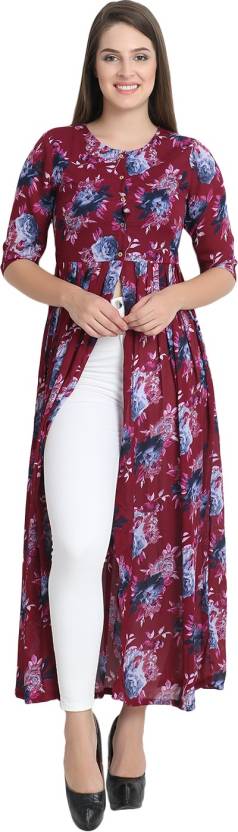
Product: Women Maxi Maroon Dress
Price: ₹445
Colors: Maroon
Pattern: Floral Print
Description: Siphon Womens Maroon Georgette Printed Dress